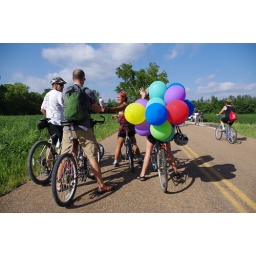
jim beam in a water bottle